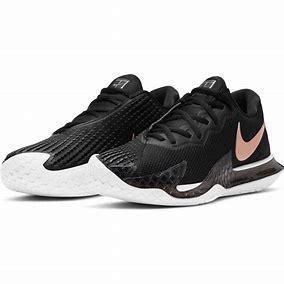
Brand: Nike
Model: Court Air Zoom Vapor Cage 4